Brazil–Venezuela relations

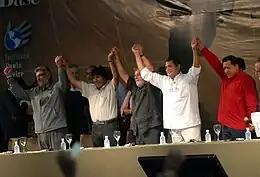
Meeting of South American Presidents in Brazil in 2009. Lula of Brazil is in the center, and Chávez of Venezuela furthest right.

In 2001, Venezuela and Brazil opened a high-voltage power line between the two countries to supply electricity from Venezuela to energy-starved northern Brazil. The line provides cheap hydro-electric power to Brazil and also earns Venezuela tens of millions of dollars every year.